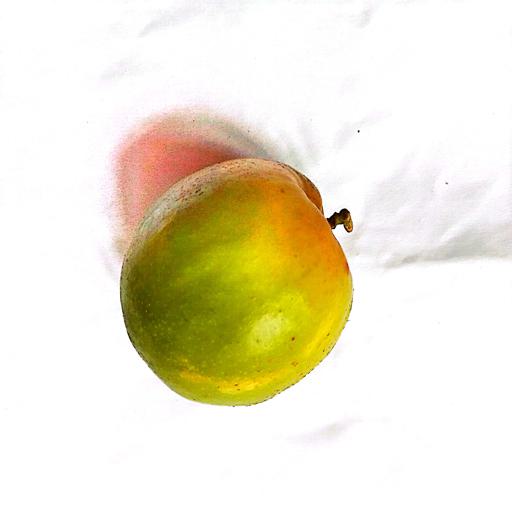
Label: healthy